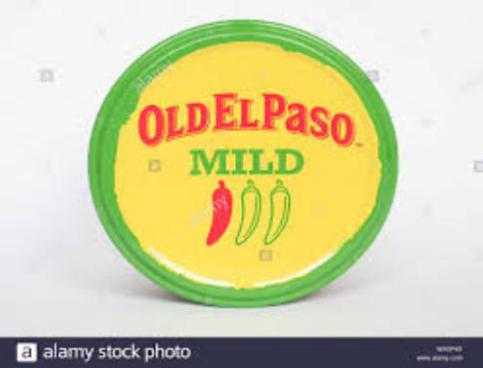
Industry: Food